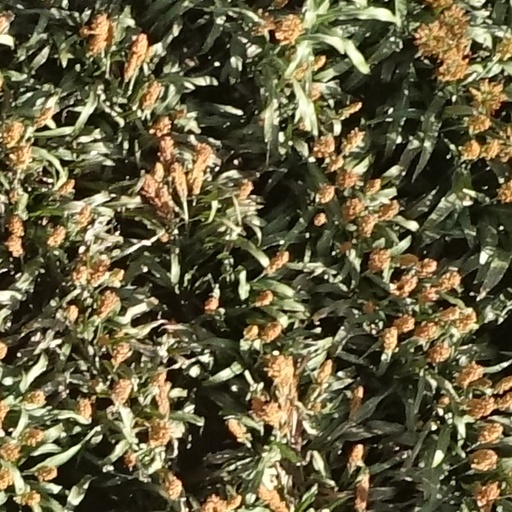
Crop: sorghum